Sega AM2

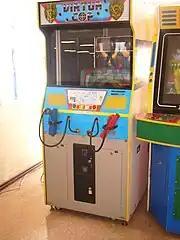
A "Virtua Cop" arcade cabinet

A major success for AM2 has been the "Border Break" franchise. The game was partly developed because the development team felt envious of the "Virtua Fighter 5" team and wanted to develop a competitive game as well. The arcade release in 2009 was continuously updated, with releases "Border Break Union" in 2012, "Border Break Scramble" in 2015, and "Border Break X" in 2017—with a PlayStation 4 version released in 2018. In 2019, "Border Break" celebrated its 10th Anniversary. Other titles from AM2 to get long-term support in arcades are "Quest of D," "Sega Network Taisen Mahjong MJ," "and Shining Force Cross." Hiroshi Kataoka likened the basic enjoyability of these network-based arcade games to those of an MMO, but collectible cards and a community differentiated these from the usually solitary MMO experience on PC. According to Sega Amusement International CEO Paul Williams, these types of core games are only possible in Japan due to Sega owning their own chains and being able to kickstart an online infrastructure. The latest effort, "Soul Reverse," was born out of the desire to create a fantasy version of "Border Break." It lasted a year, launching in 2018 with its network features shutting down in 2019. The game was not well received by the Japanese arcade player base. It took four years to produce. Currently running arcade games with AM2 staff working on them are "KanColle Arcade", "Fate/Grand Order Arcade" as well as an updated version of "Virtua Fighter 5", "Virtua Fighter 5: Ultimate Showdown", co-developed with Ryu Ga Gotoku Studio.